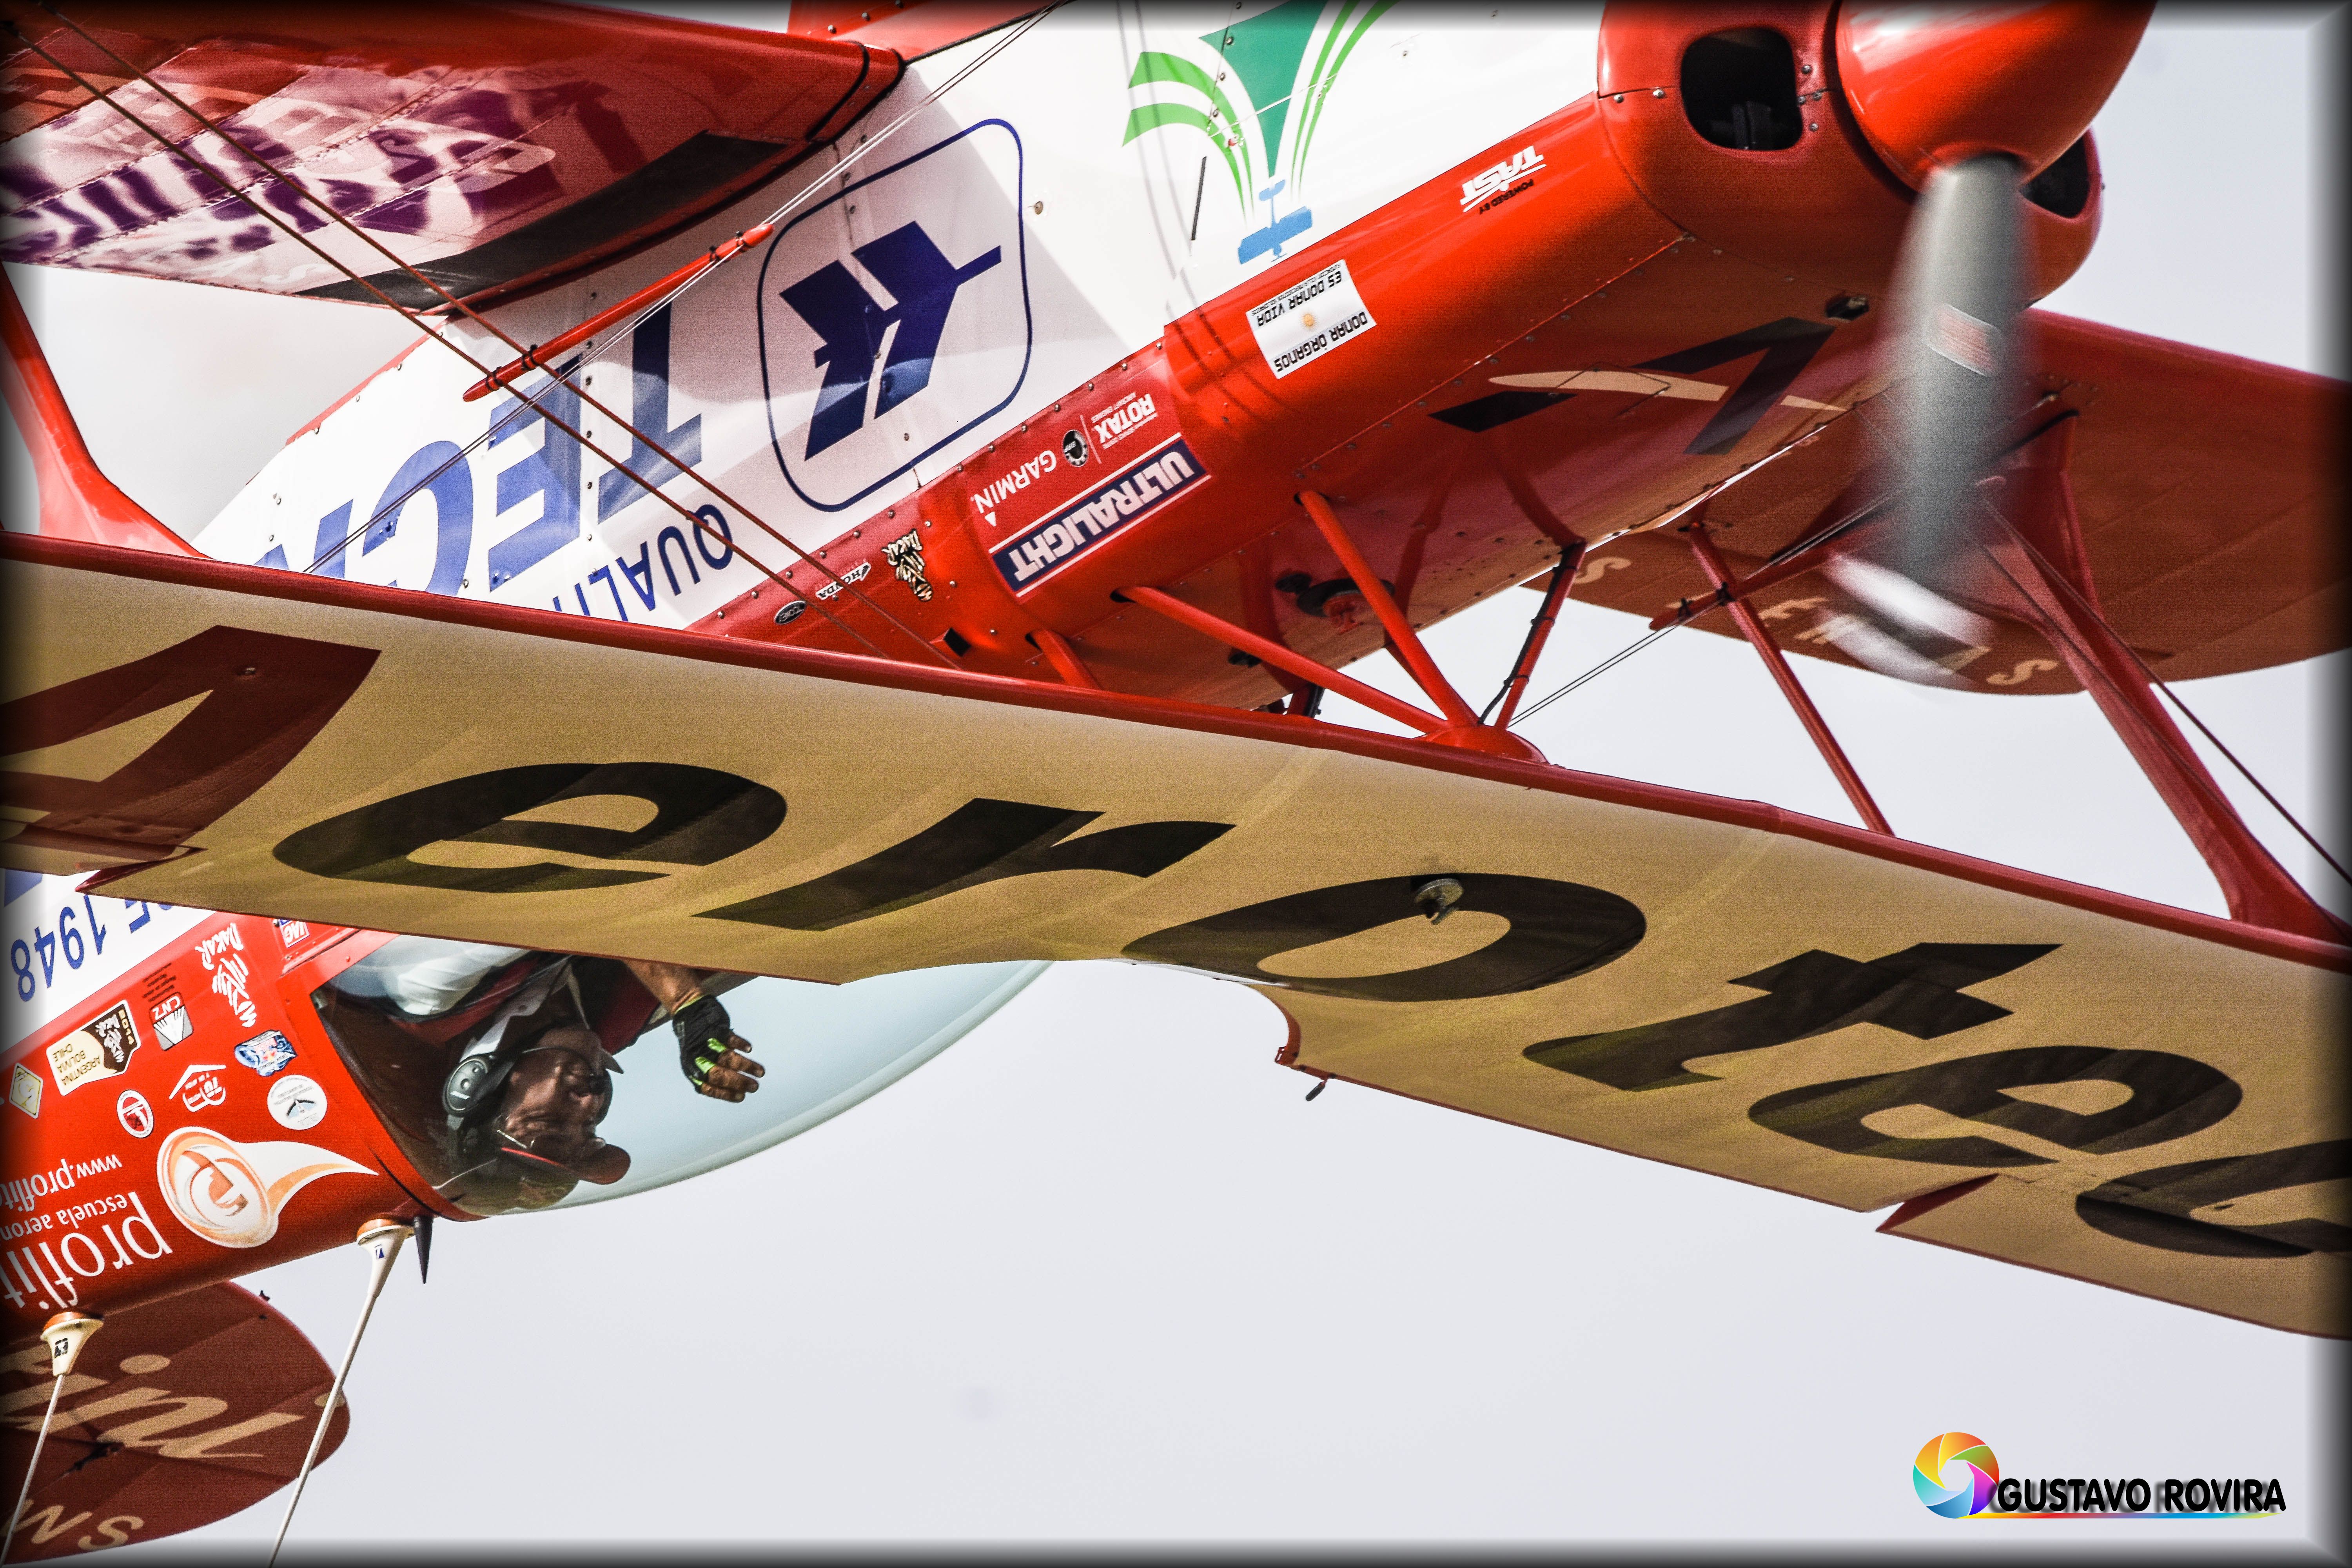
aircraft, red, airplane, aviation, vehicle, advertising, graphics, race